2 Minute Drill (game show)

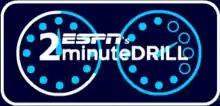

2 Minute Drill is an ESPN game show based on the general knowledge UK game show "Mastermind". The program aired from September 11, 2000 to December 28, 2001. ESPN Classic aired reruns of the series daily at 11:30 a.m. Eastern.